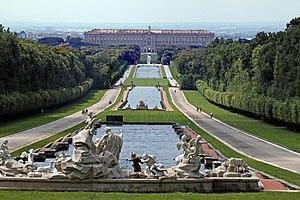
Le palais royal de Caserte est une résidence de la famille royale des Bourbons de Naples. L'ensemble monumental, proclamé patrimoine de l'humanité par l'UNESCO, est exceptionnel dans la manière dont il réunit un somptueux palais avec son parc et ses jardins mais aussi une partie naturelle boisée, des pavillons de chasse et un complexe industriel pour la production de la soie. C'est une évocation éloquente et concrète du siècle des Lumières, intégrée plutôt qu'imposée à son paysage naturel d’inspiration calabraise.